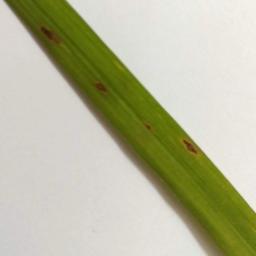
Label: Rice___Leaf_Blast